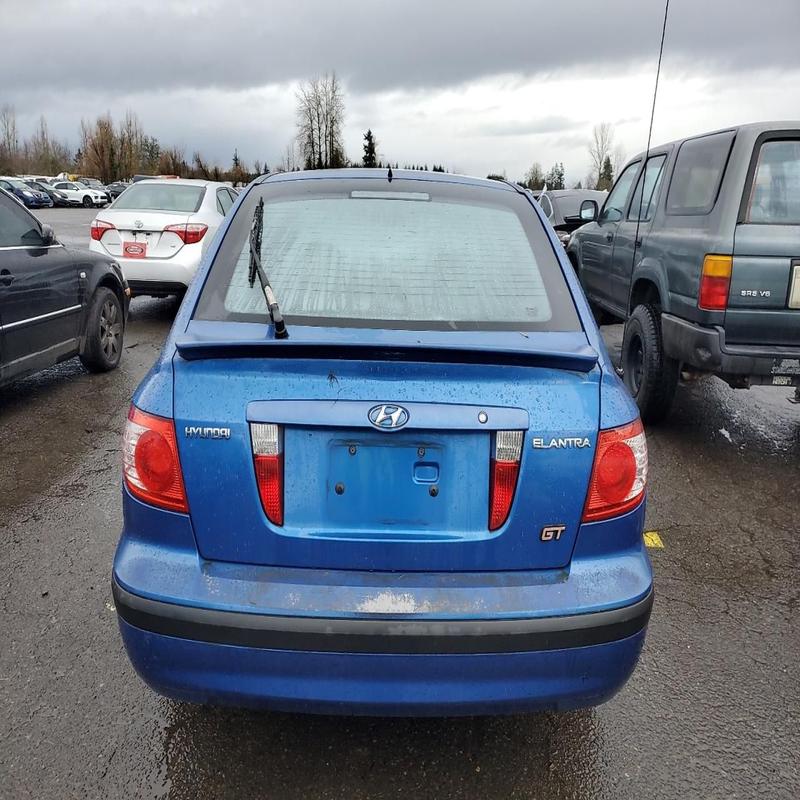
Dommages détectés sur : plaque d'immatriculation arrière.
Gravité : mineur